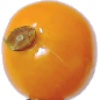
Label: physalis